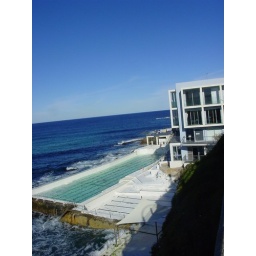
in sydney. they actually get into the freezin' ocean water pool and swim